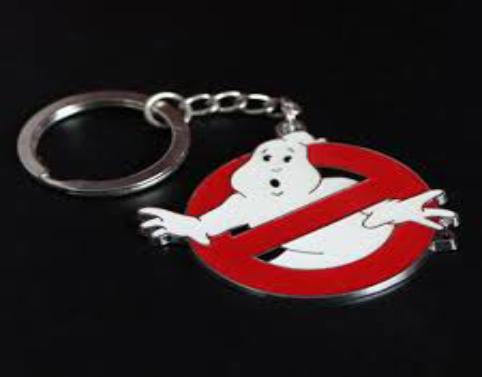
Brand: Ghostbusters
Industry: Leisure